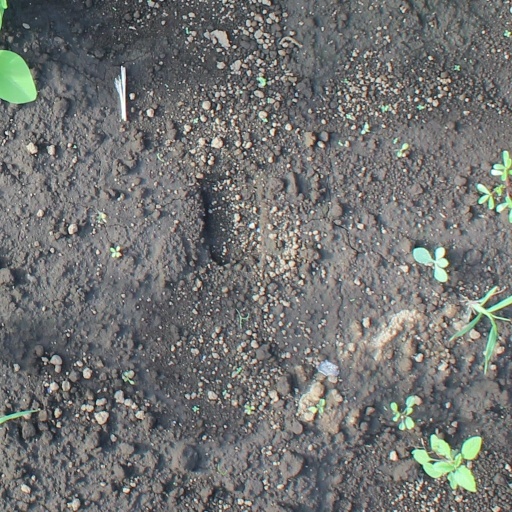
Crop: soybean